Cholangiocarcinoma

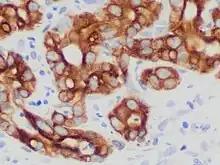
Immunohistochemistry for CK19 in metastatic cholangiocarcinoma to the liver. The positive staining supports the diagnosis, in contrast to a hepatocellular carcinoma which is typically CK19 negative.

Histologically, cholangiocarcinomas are classically well to moderately differentiated adenocarcinomas. Immunohistochemistry is useful in the diagnosis and may be used to help differentiate a cholangiocarcinoma from hepatocellular carcinoma and metastasis of other gastrointestinal tumors. Cytological scrapings are often nondiagnostic, as these tumors typically have a desmoplastic stroma and, therefore, do not release diagnostic tumor cells with scrapings.